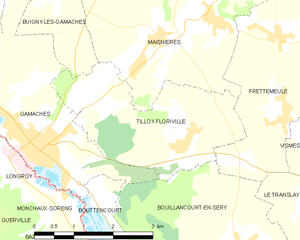
Carte des communes françaises Tilloy-Floriville